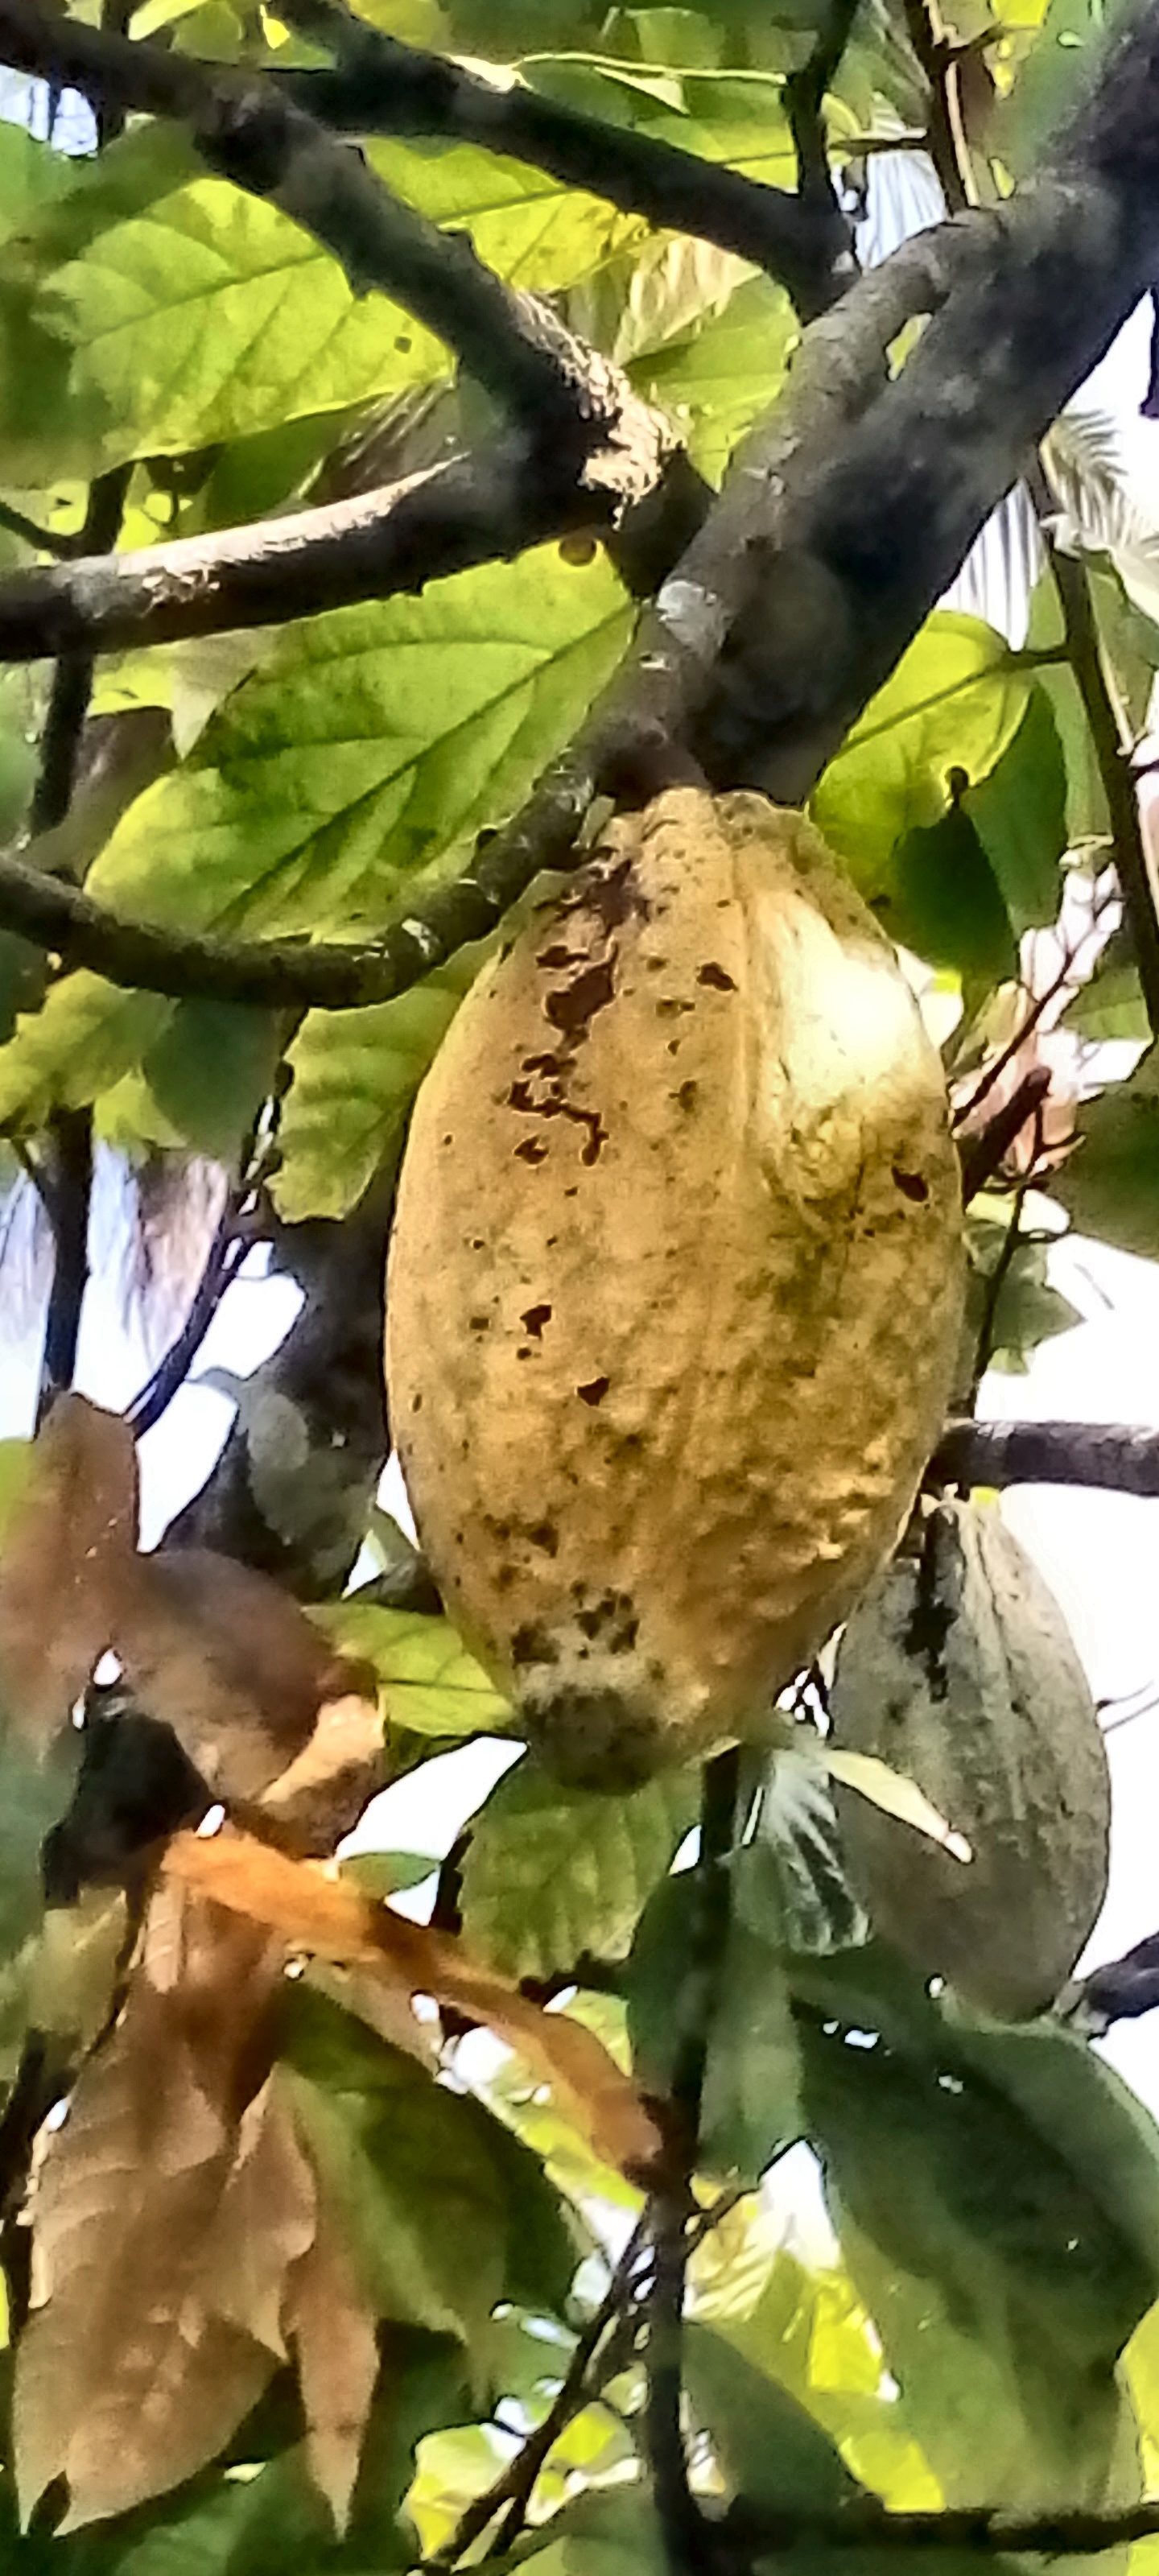
Maturity: mature
Variety: Amelonado